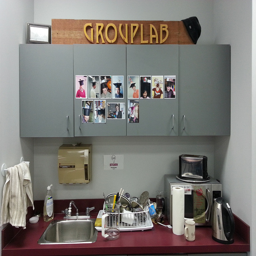
Photos of graduates adorn the cabinets above a small kitchen.
A small kitchenette cluttered with utensils and appliances.
An office kitchen with the sign Grouplab over the cabinets
A picture of a kitchen in the room.
The sink and counter is in the grouplab.